Arkansas Highway 158

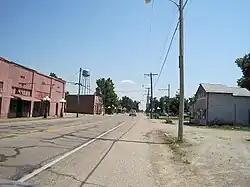
Highway 158 serves Black Oak

AR 158 begins at AR 1 in Greenfield. The route runs east and begins to concur with AR 163 north. AR 158 then heads east, crossing US 63 and AR 463 near Bay. The route continues east then north to meet AR 18 in Bowman. AR 18/AR 135/AR 158 run together until Black Oak, with AR 135/AR 158 continuing together until Caraway.